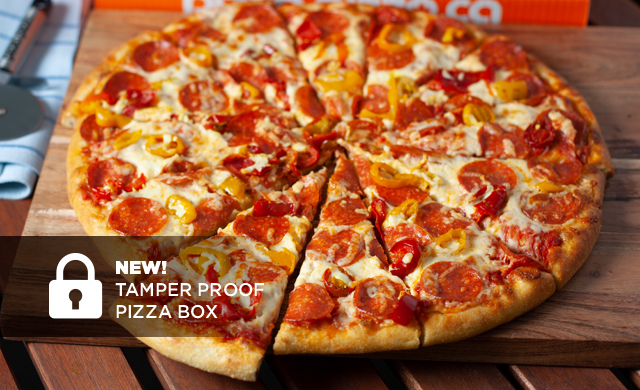
Dish: pizza